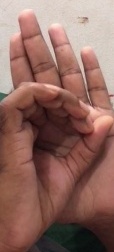
ASL sign: 0